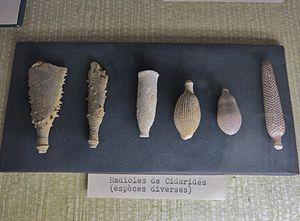
Radioles de Cidaridae (différentes espèces, MNHN).
L'ordre des cidaroïdes est un groupe d'oursins, le plus ancien encore existant.
« Red sea urchin 'almost immortal' », BBC News, ‎ 24 novembre 2003
Les Cidaridae constituent une famille d'oursins de l'ordre des Cidaroida.